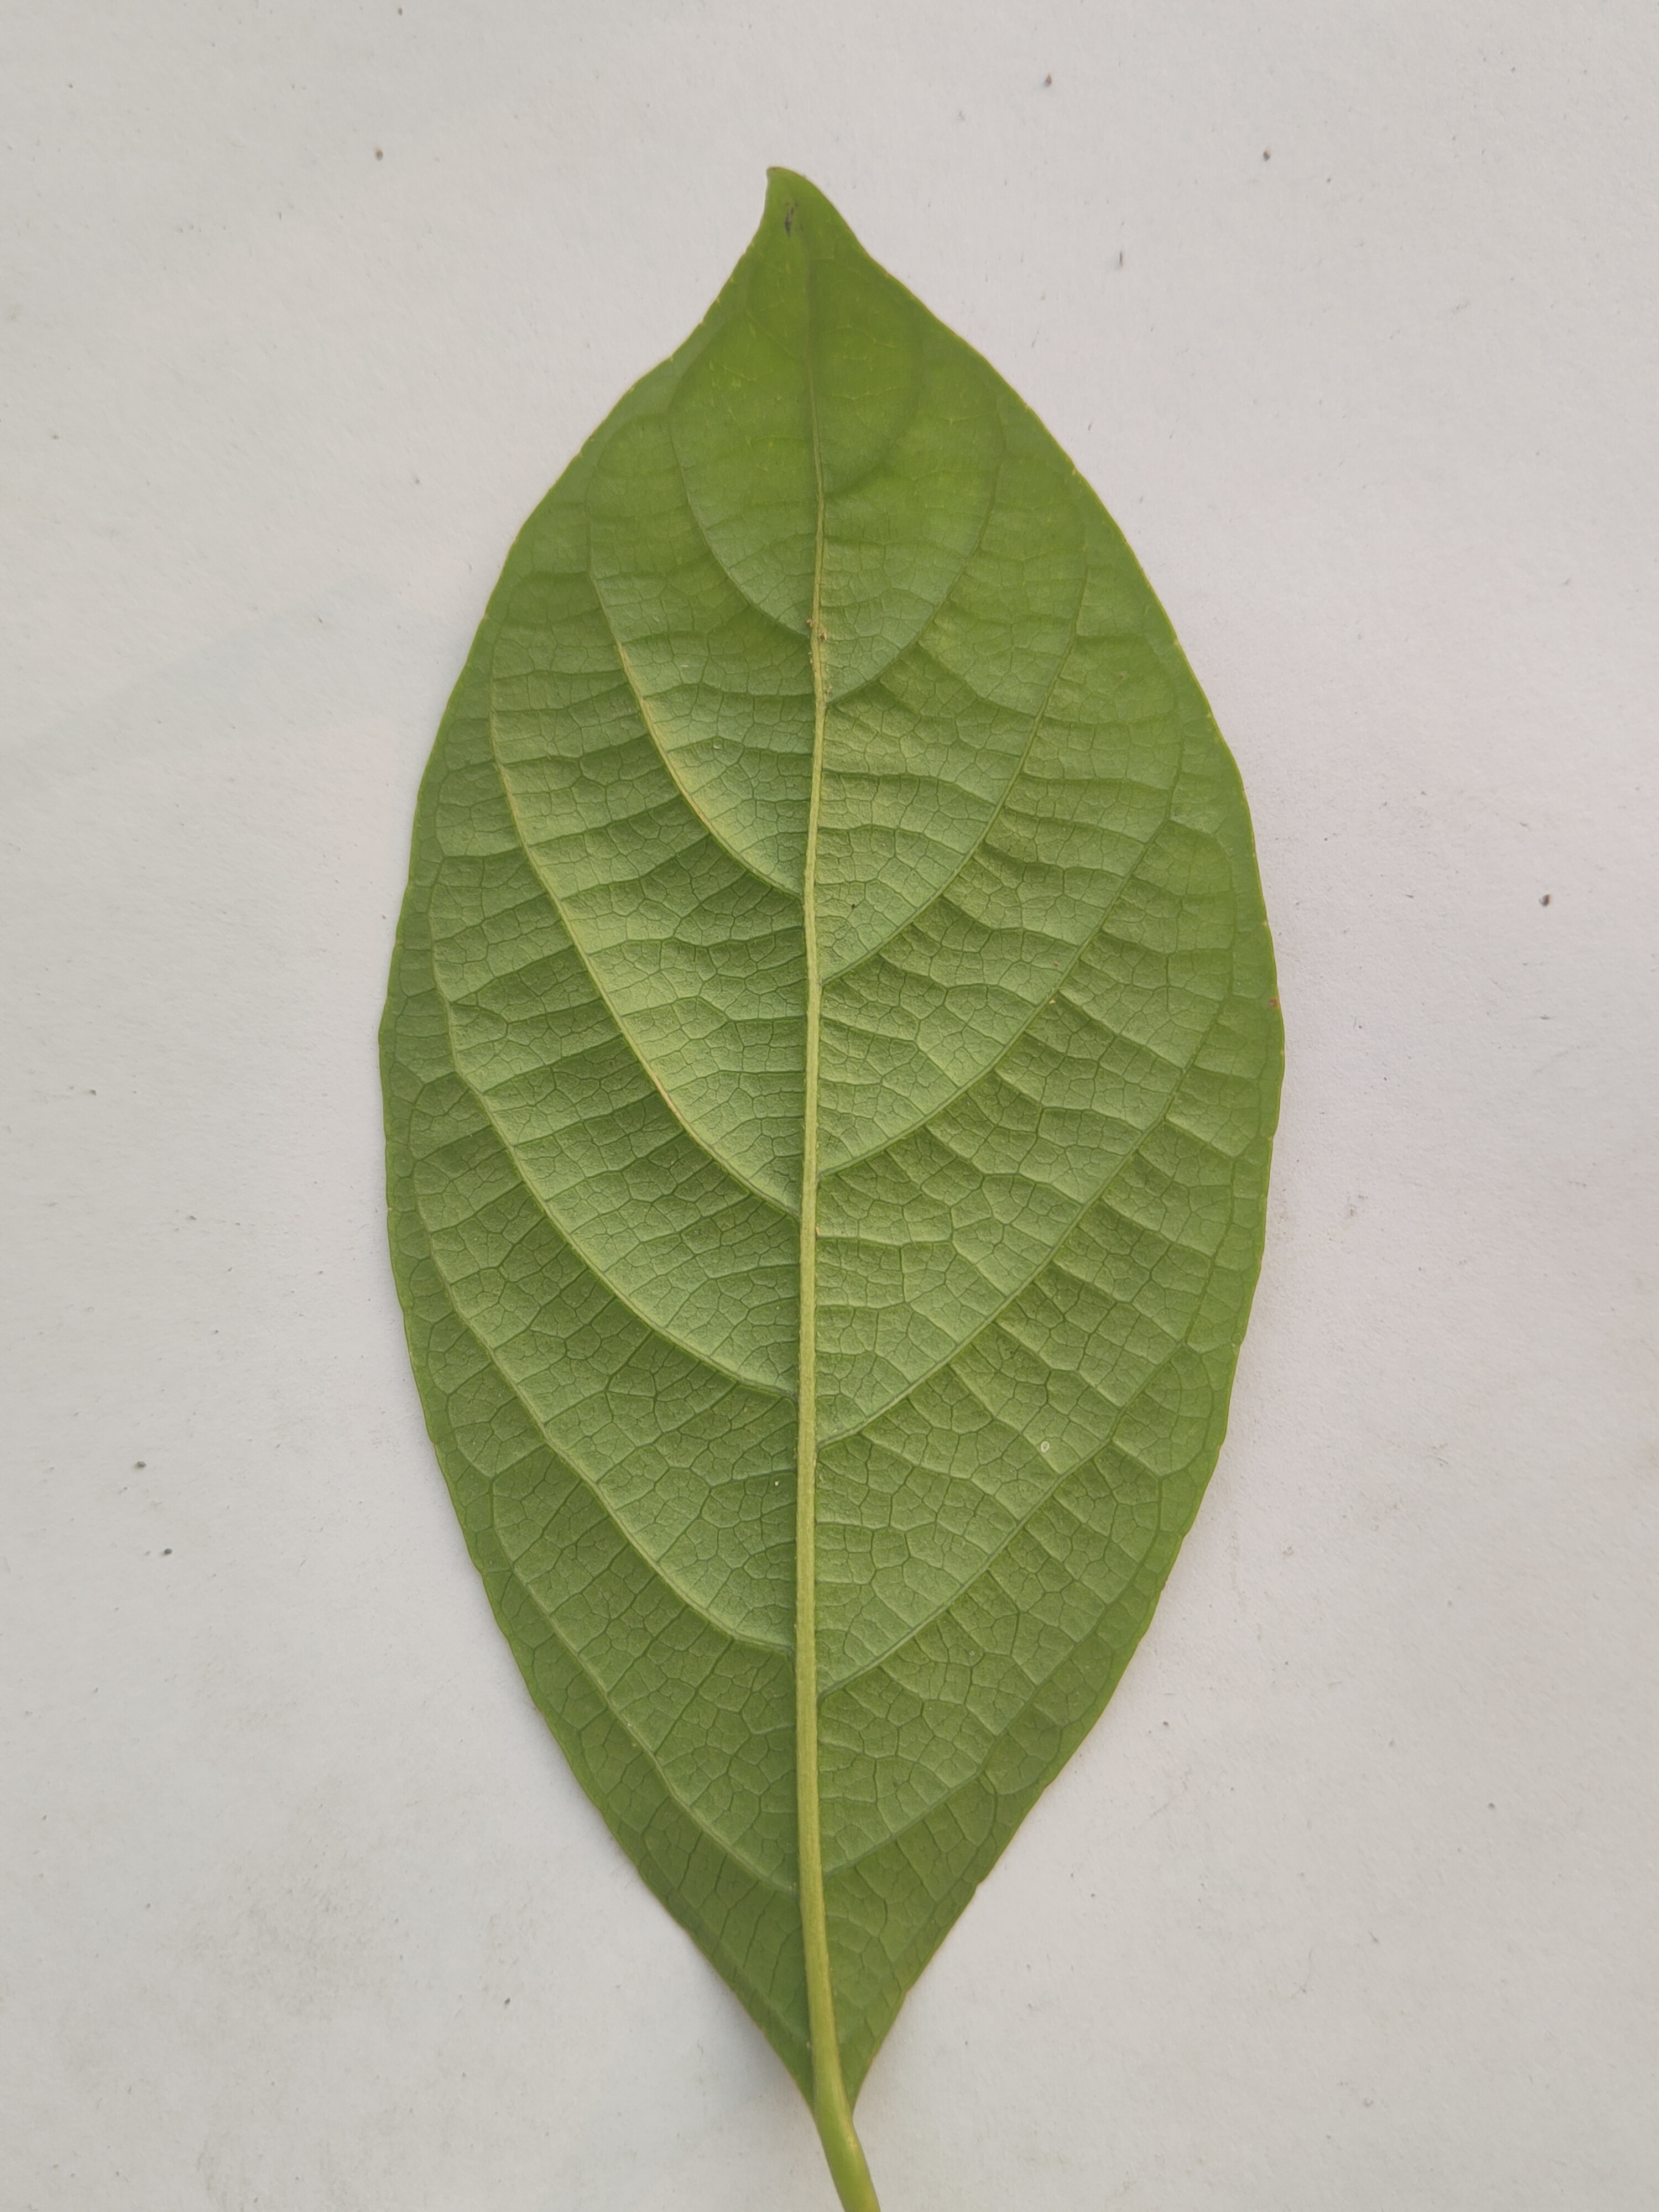
Leaf variety: Lotkon